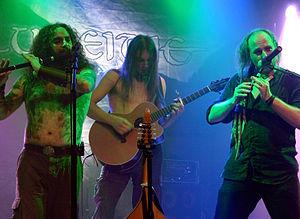
La musique suisse conserve quelques particularités folkloriques malgré l'exiguïté du territoire de la Confédération suisse. Région montagneuse s'il en est, la Suisse abrite de vallée en vallée des traditions fort différentes, d'autant plus qu'elles sont reculées et moins fréquentées, telle le Muotathal ou celle d'Appenzell. Malgré le développement du tourisme, et parfois grâce à lui, beaucoup de manifestations culturelles traditionnelles se perpétuent dans tout le pays, faisant fi des différences linguistiques marquées.